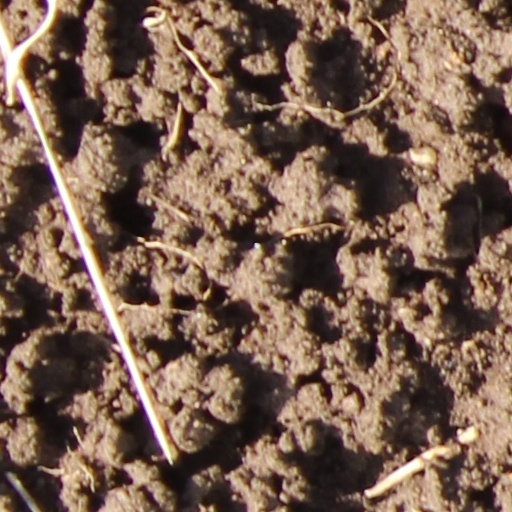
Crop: wheat